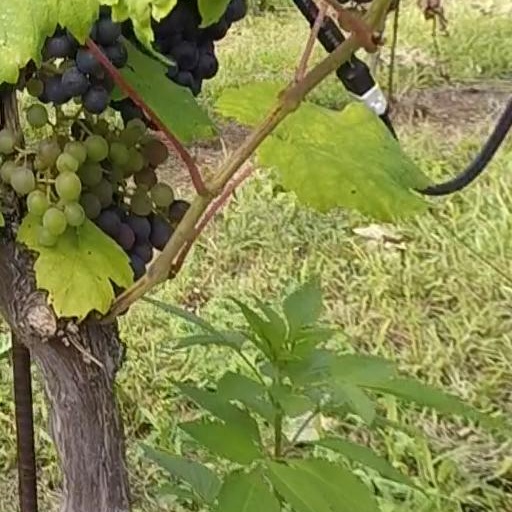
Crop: grape